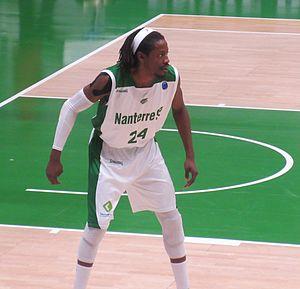
Mykal Riley avec le maillot de Nanterre 92
Mykal Reginald Riley, né le 14 juillet 1985 à Pine Bluff, dans l'Arkansas, est un joueur américain de basket-ball. Il évolue au poste d'ailier.
Nanterre 92, anciennement Jeunesse Sportive des Fontenelles de Nanterre, est un club français de basket-ball basé à Nanterre fondé en 1927. Le club évolue en Jeep Elite, la 1ʳᵉ division du championnat de France.